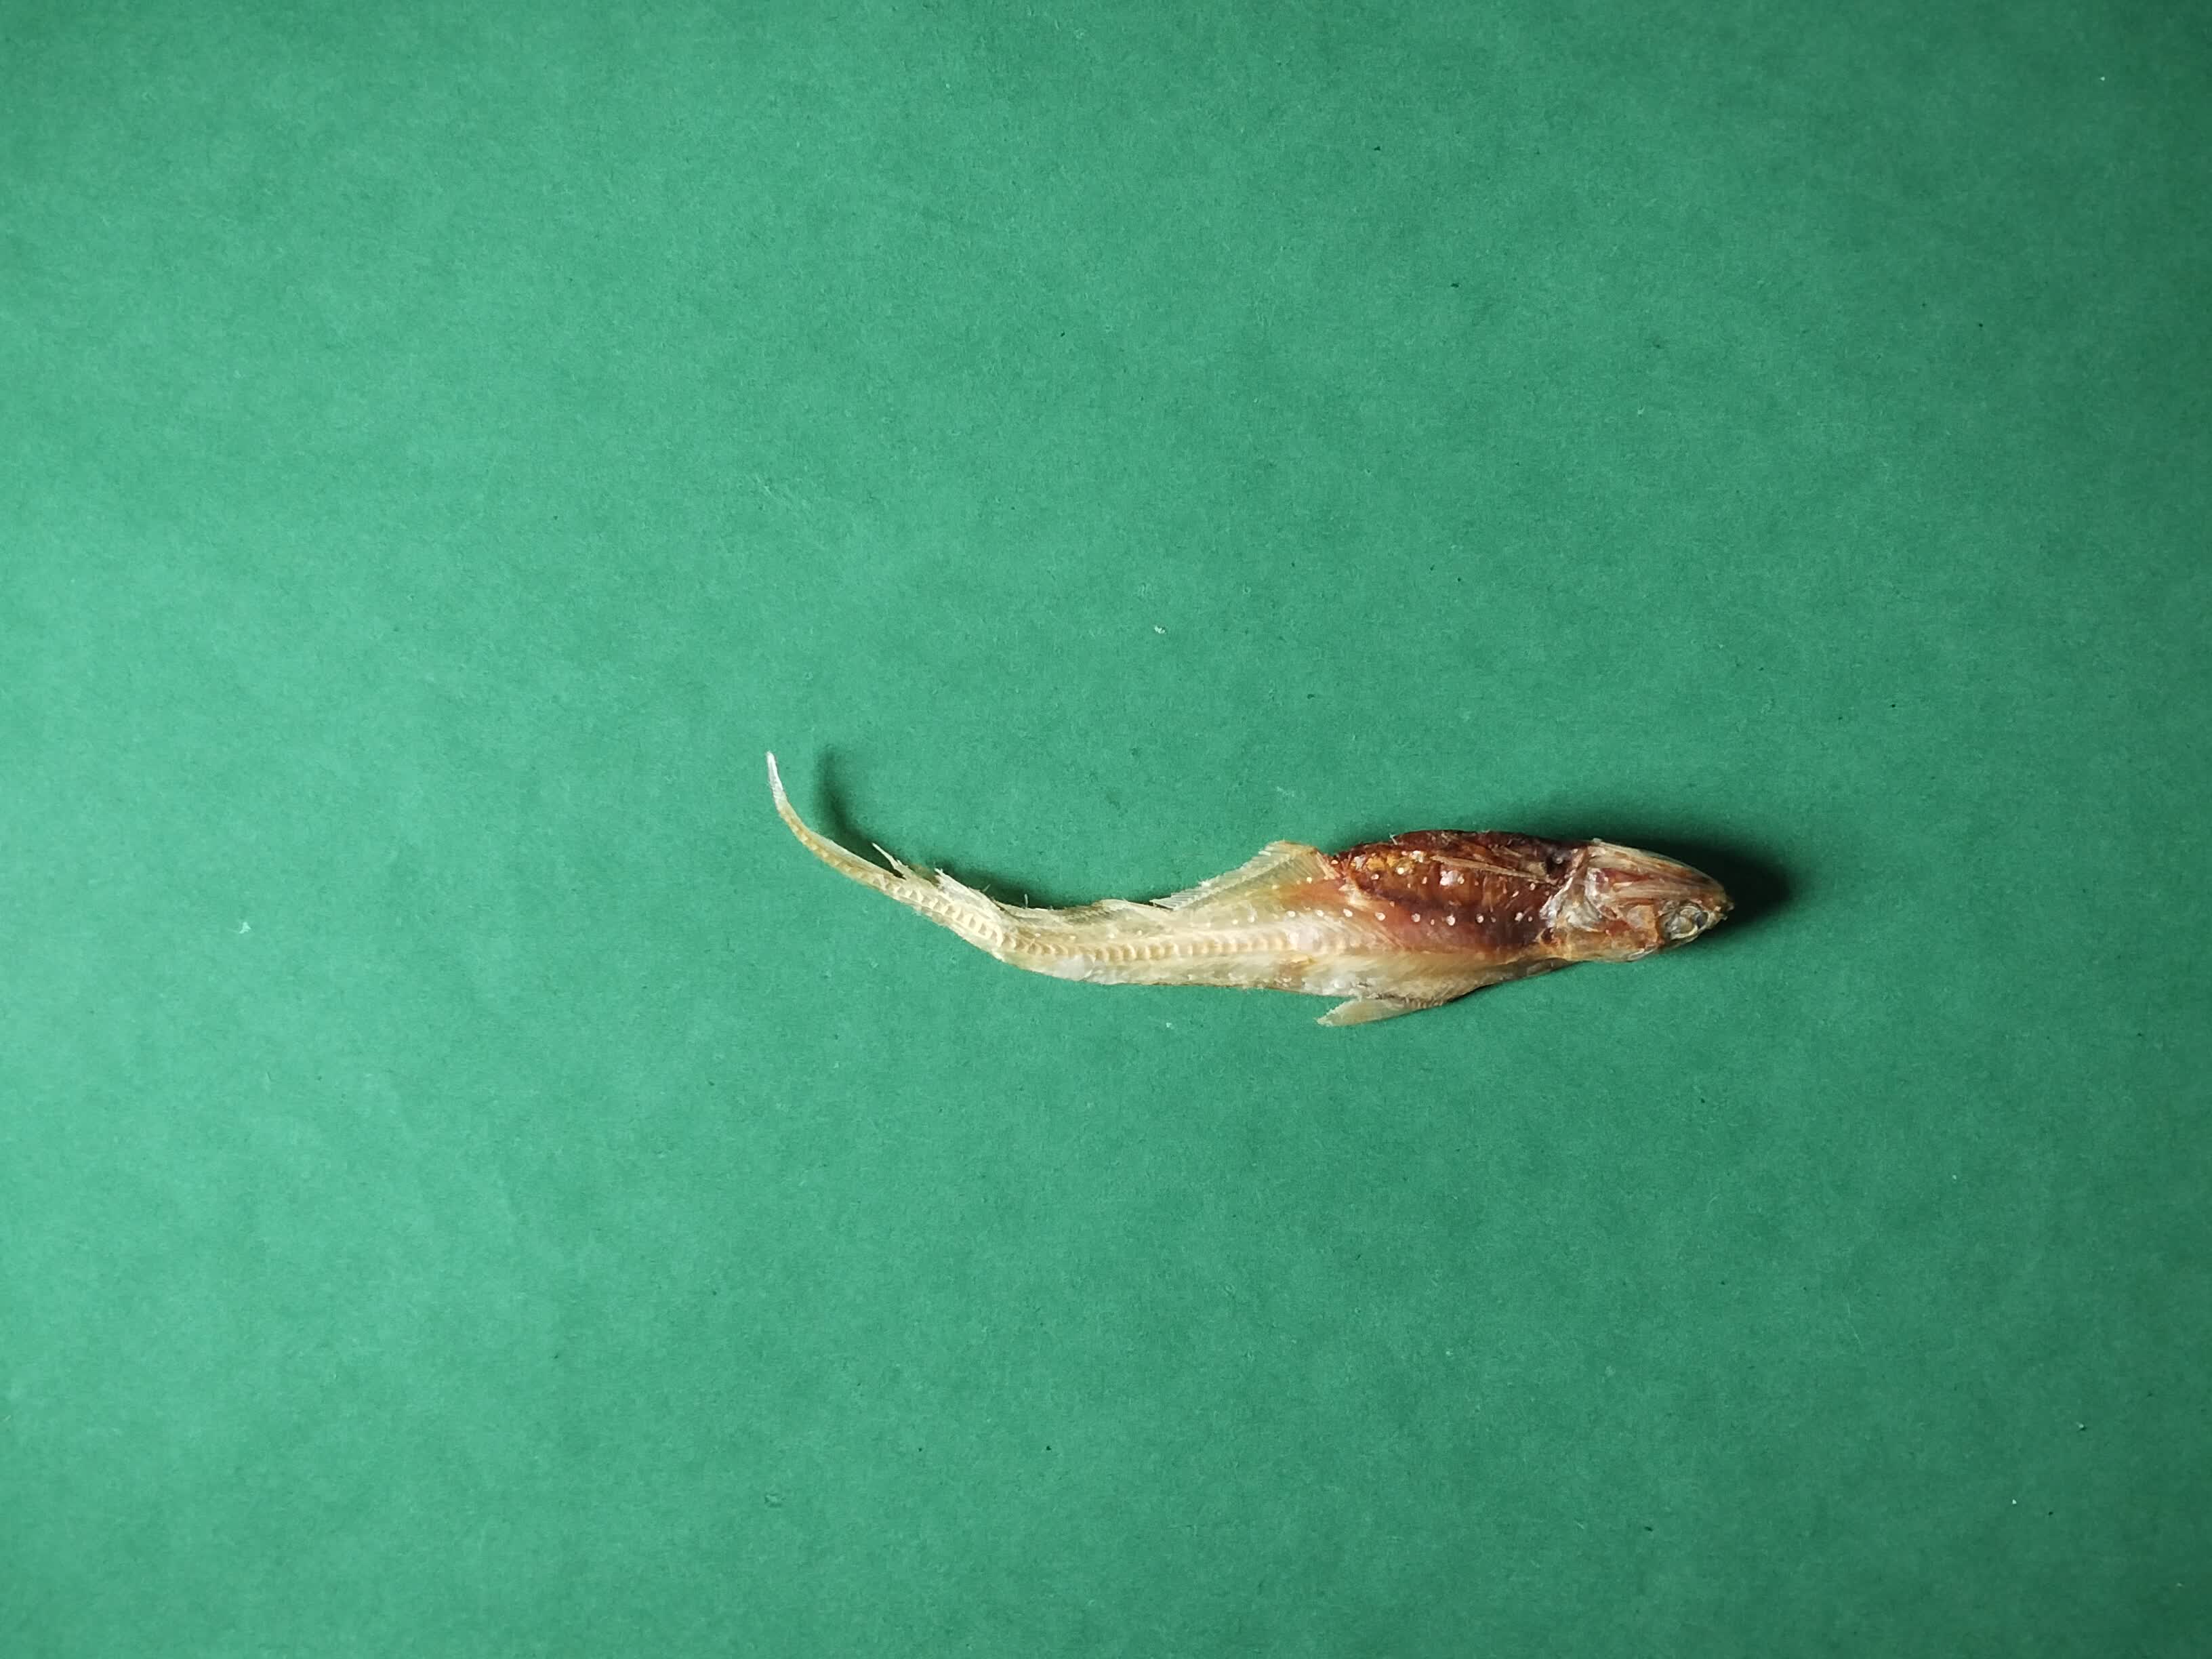
Species: Shundori